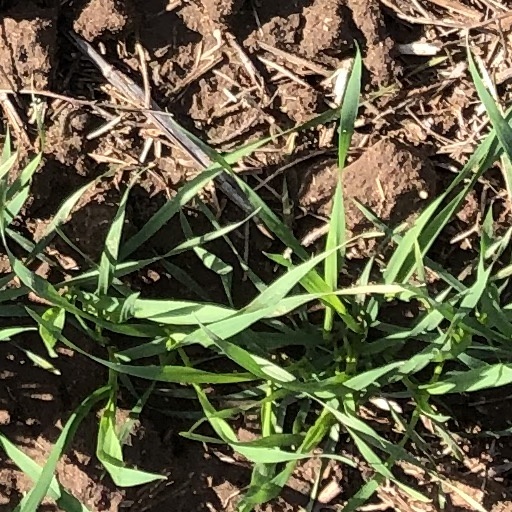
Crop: wheat